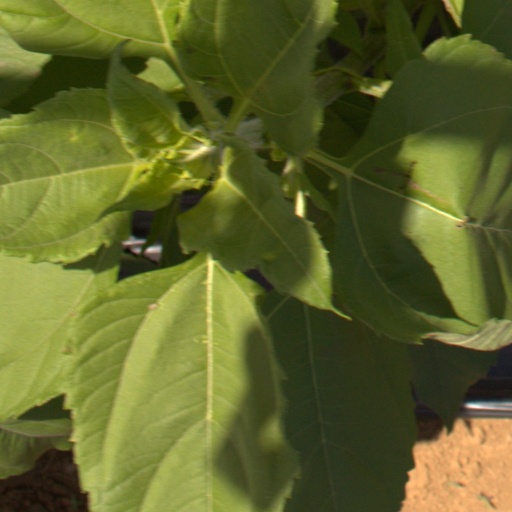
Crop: Jerusalem artichoke